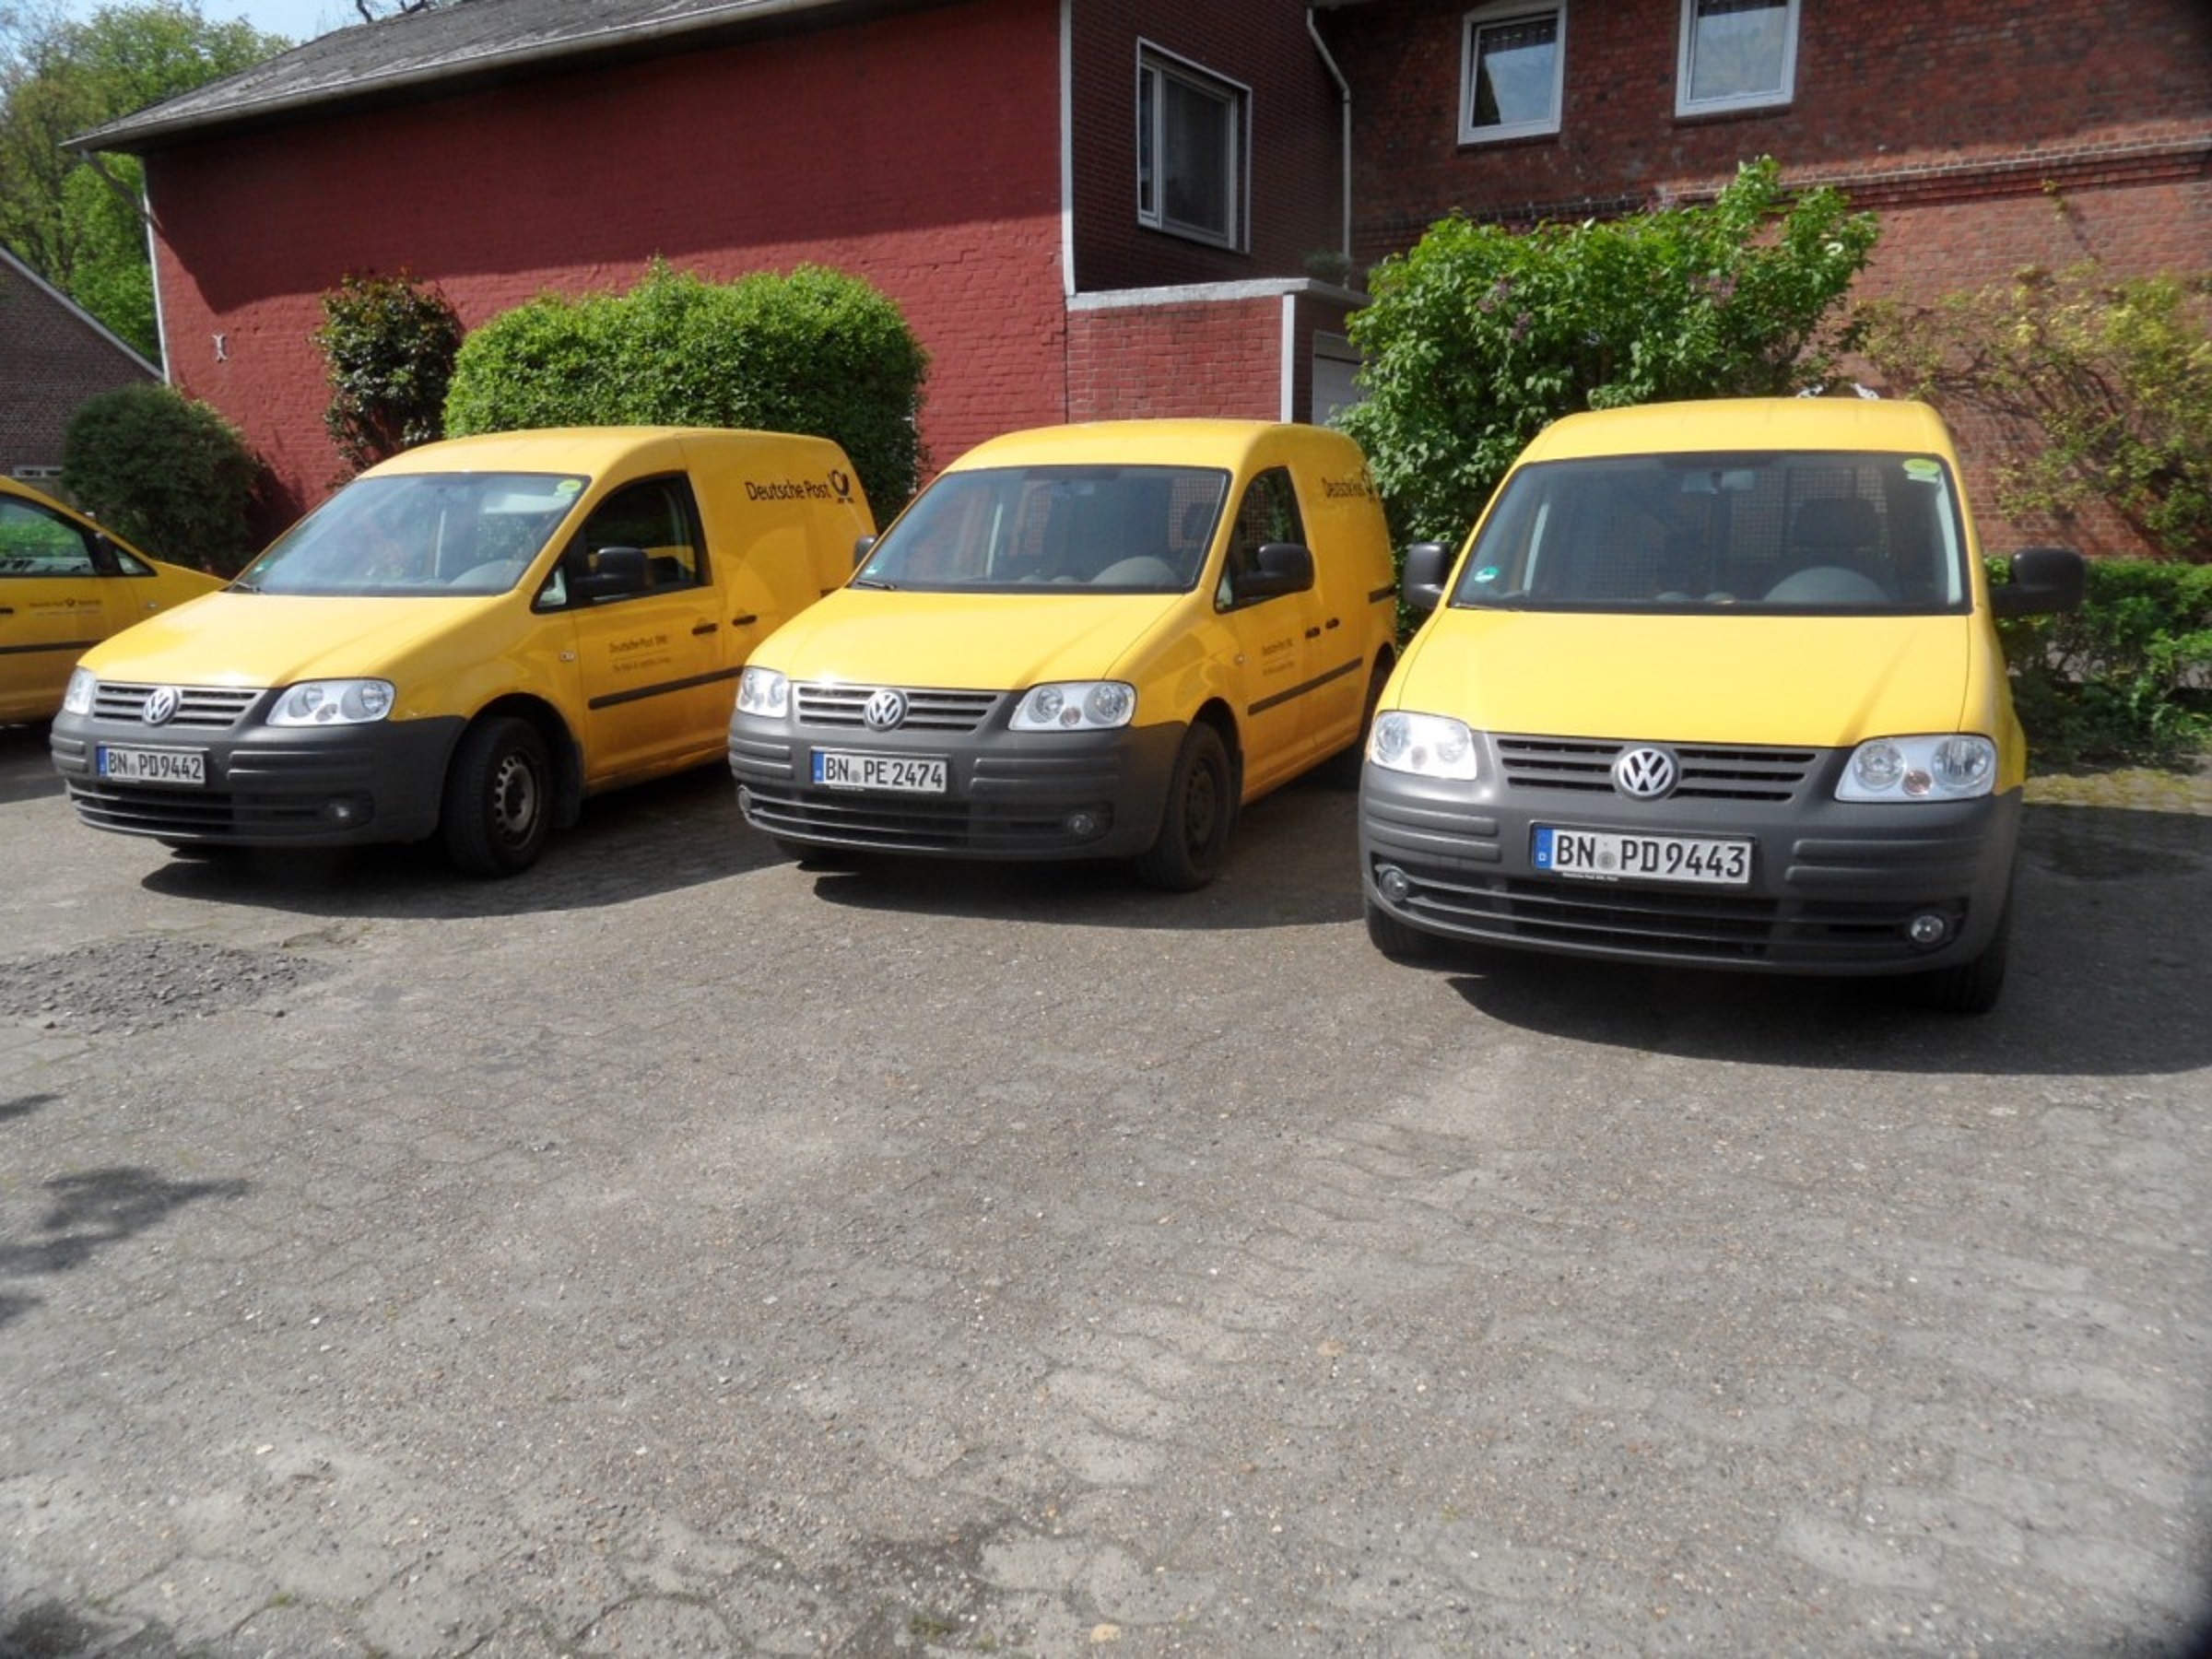
post, car, van, parking, transport, vehicle, auto, minivan, minibus, city car, sport utility vehicle, automobile make, automotive exterior, compact car, luxury vehicle, family car, package service